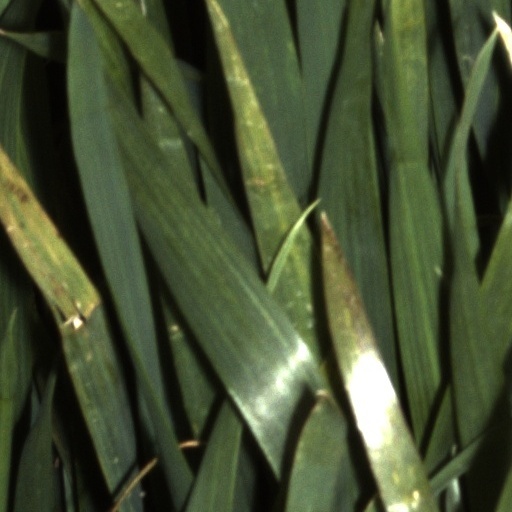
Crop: wheat